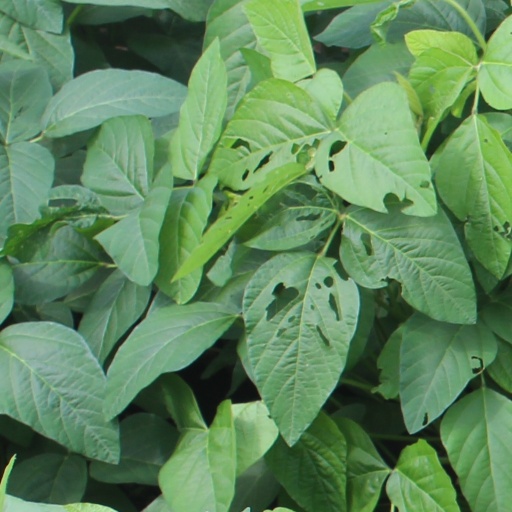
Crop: soybean